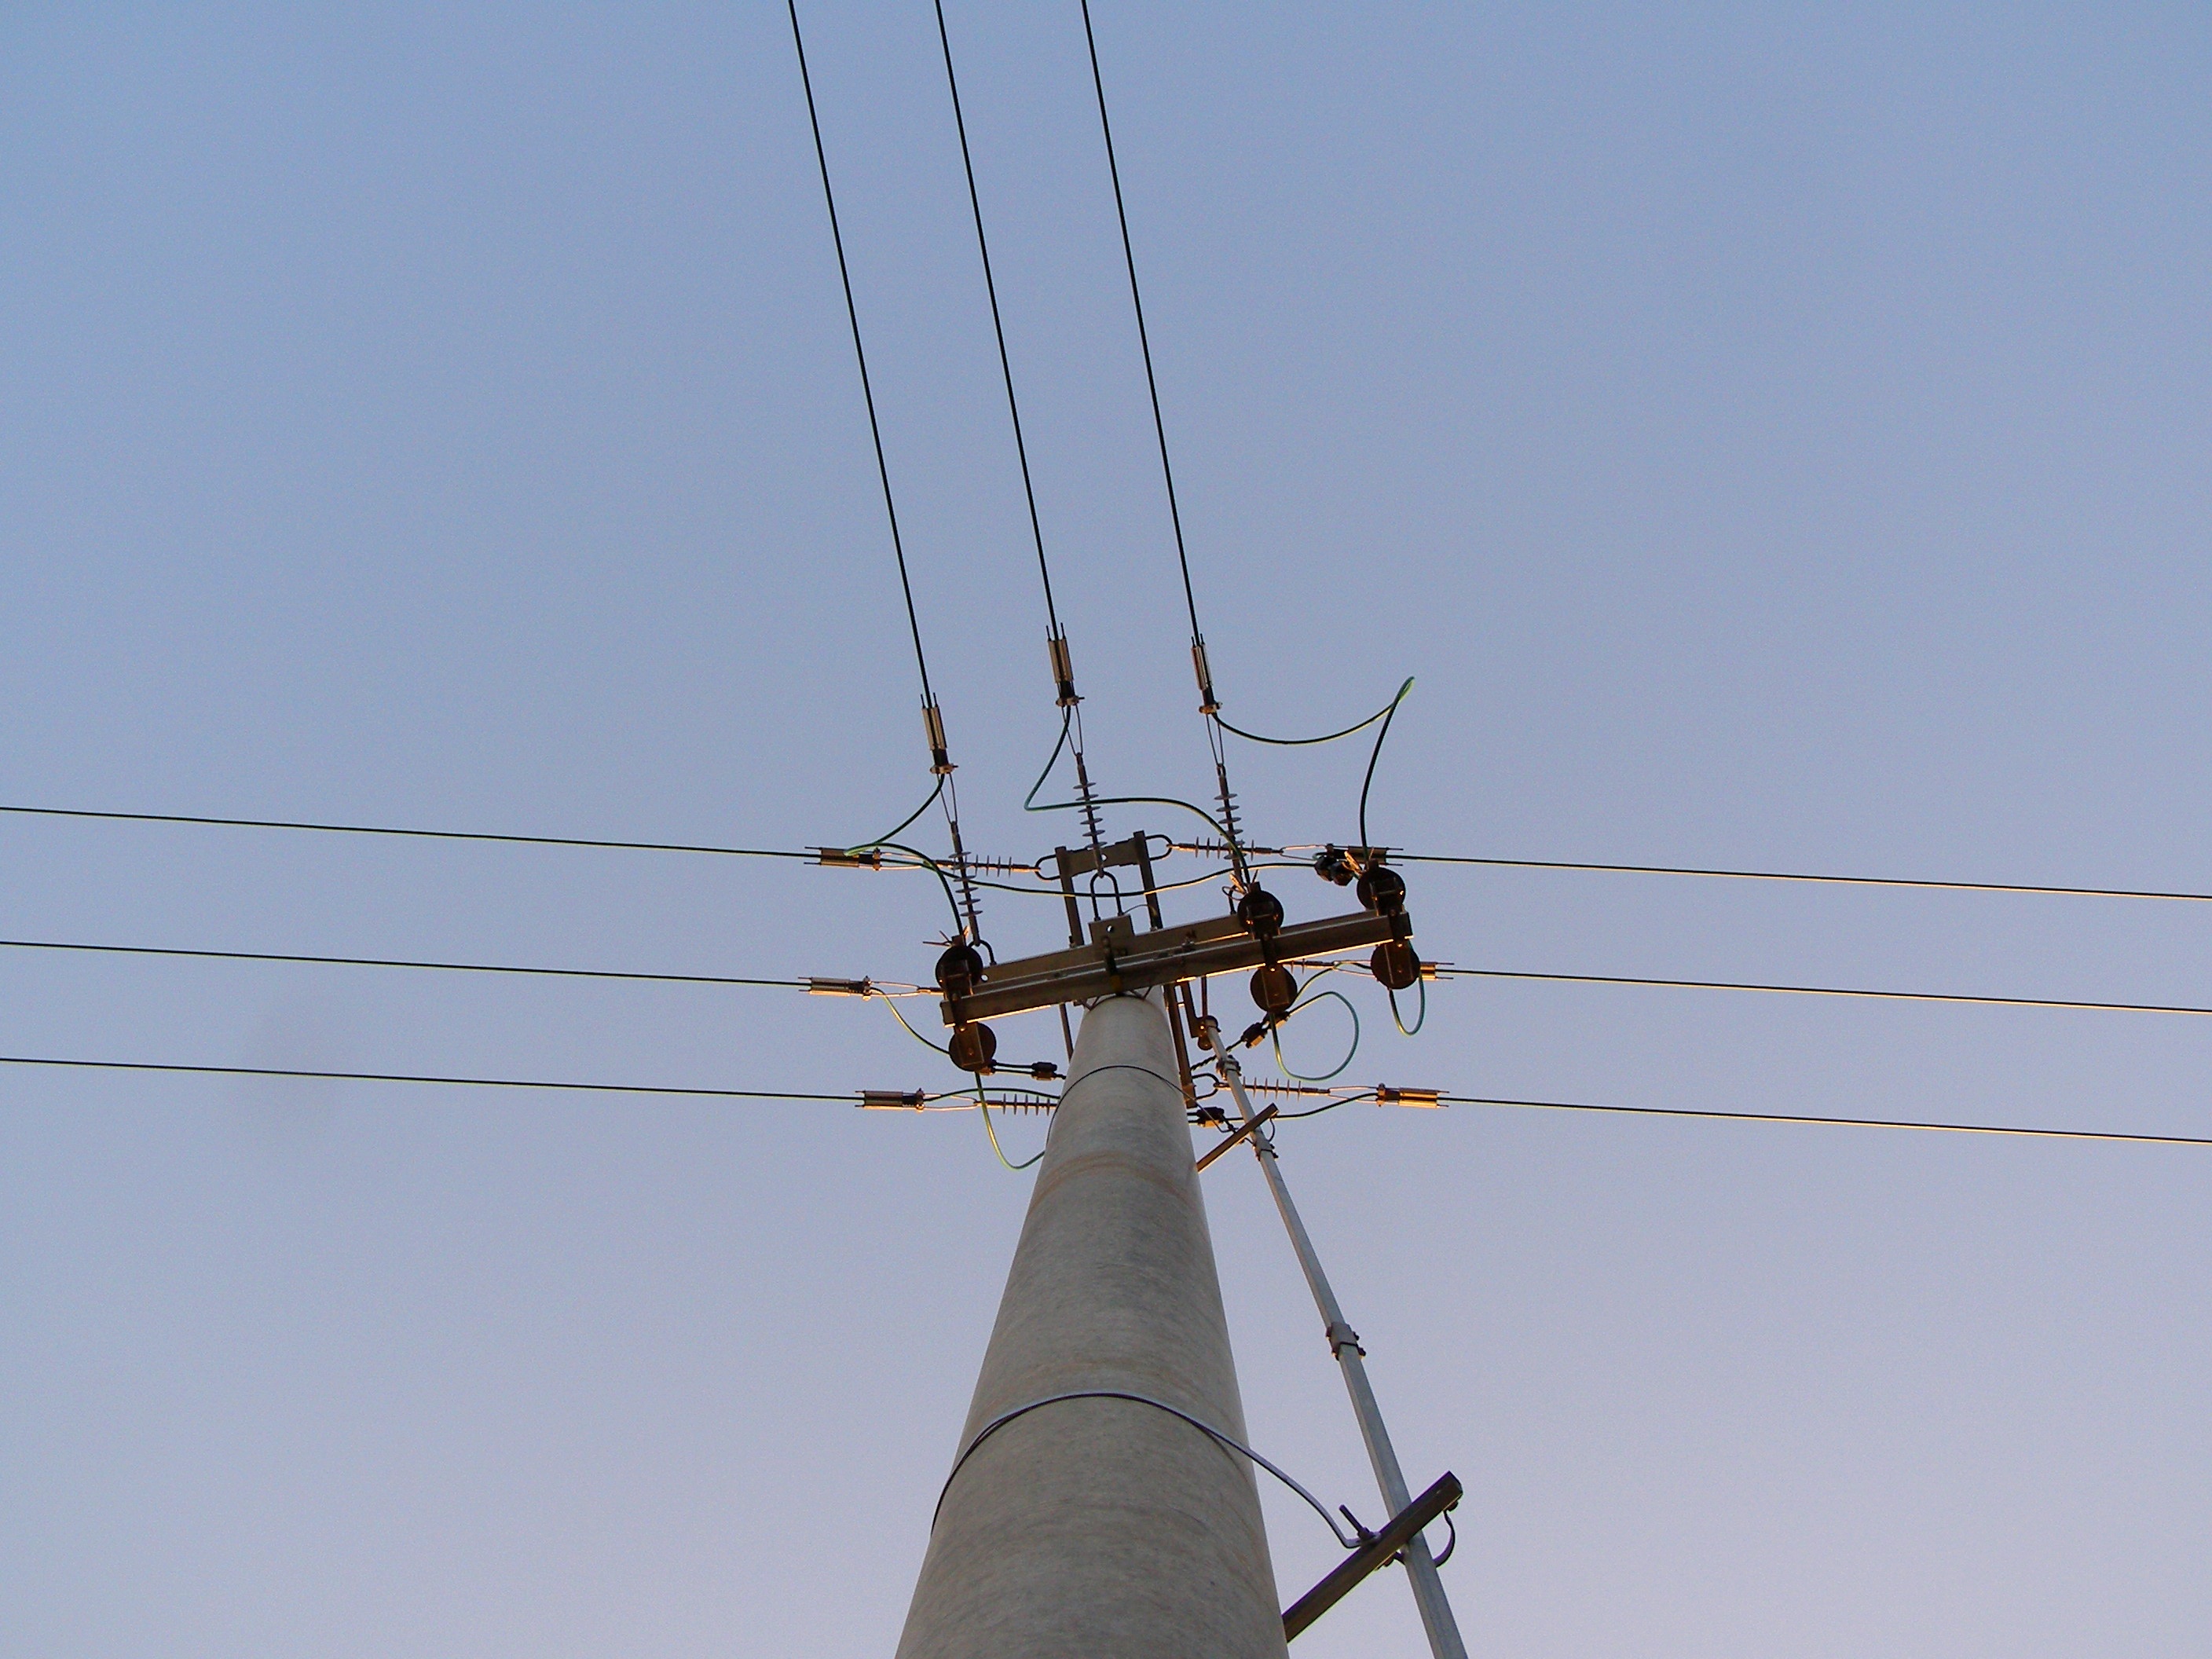
technology, wind, village, antenna, pole, line, power line, mast, electricity, energy, high voltage, current, hotel, wires, cables, traction, upload, transmission tower, the voltage, energy network, electric line, transmission line, master power, cheap energy, energy sales, television antenna, electronic device, outdoor structure, electrical supply, electronics accessory, overhead power line